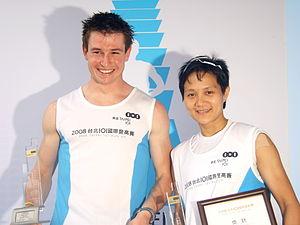
Vainqueurs de la course de montée d'escaliers de la tour Taipei 101 de 2008: Thomas Dold (à gauche) et Jenny Li (à droite). 中文（台灣）‎: 2008年台北101國際登高賽，Thomas Dold（左）與李筱瑜（右）分獲男、女菁英組總冠軍。